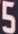
Number: 5